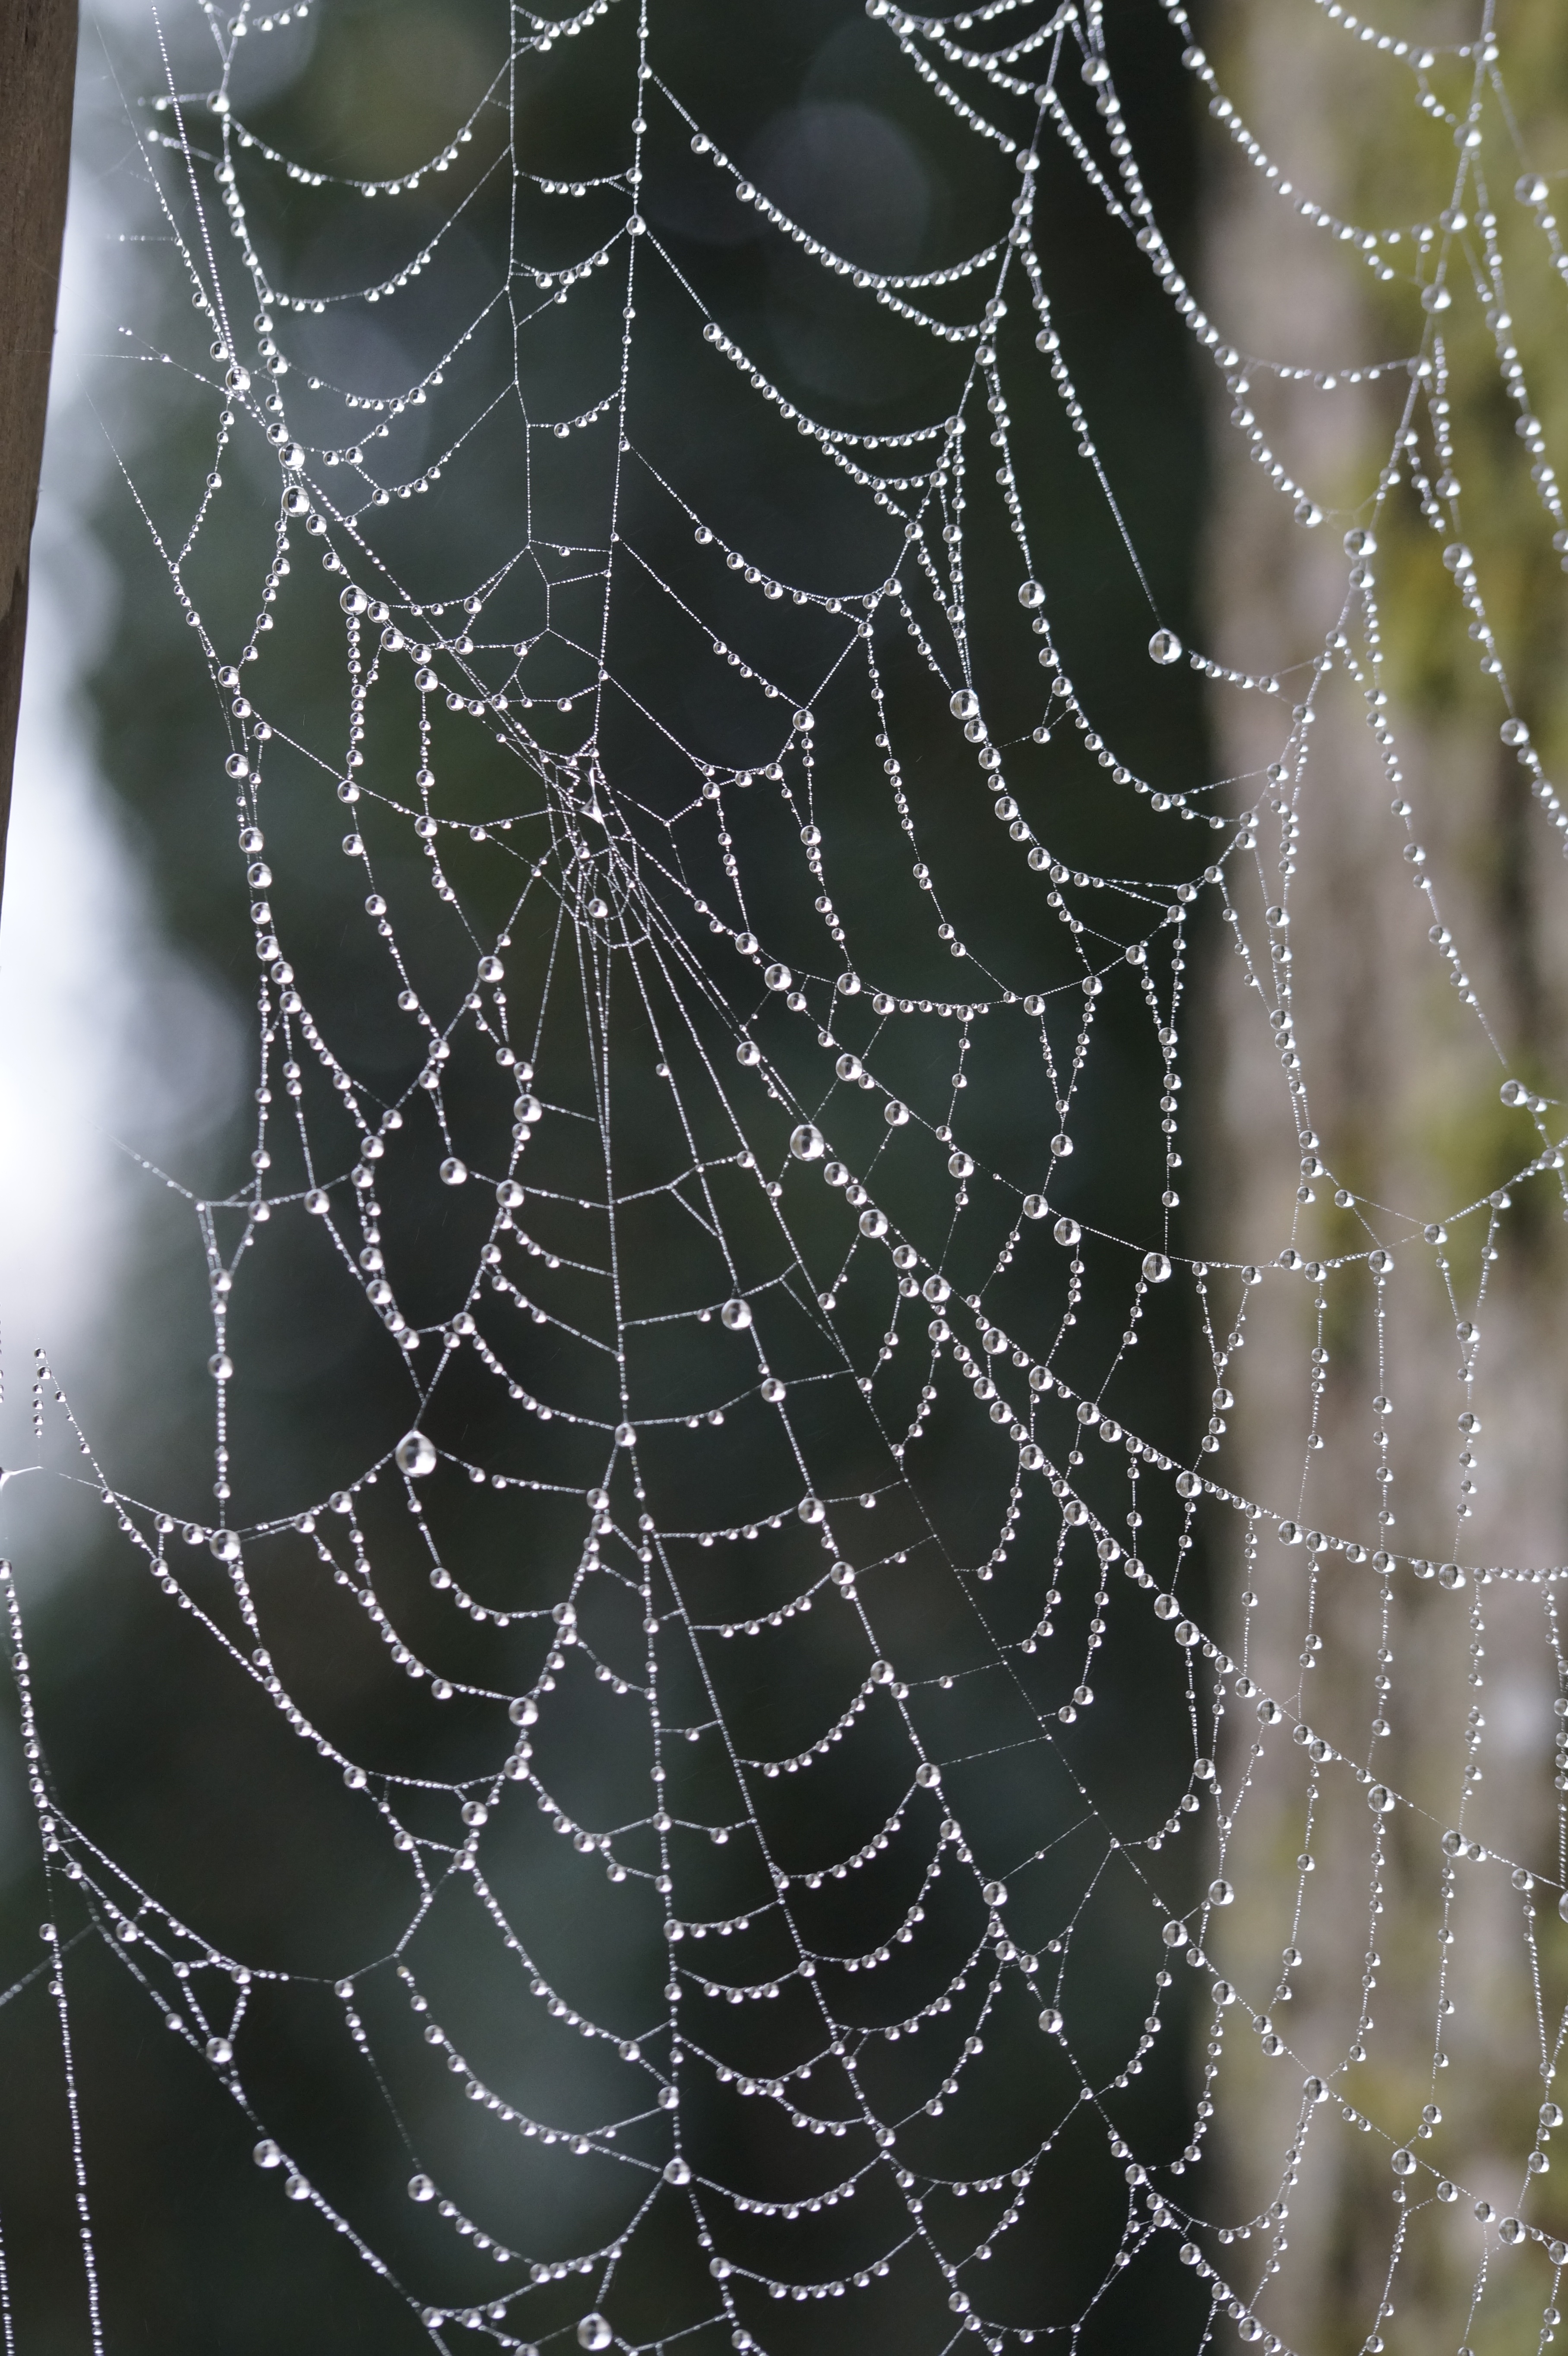
dew, fog, autumn, fauna, material, drip, invertebrate, spider web, cobweb, spider, dewdrop, droplets, symmetry, arachnid, fine, moist, network, transient, tender, drop of water, filigree, moisture, lined, arachnids, macro photography, arthropod, water droplets, european garden spider, lined up, araneus, orb web, autumn morning, orb weaver spider, wheel spider, tautroepfchen